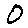
Label: 0